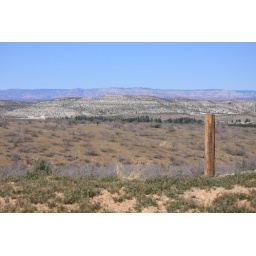
Taken in Camp Verde. Sedona's red rocks in the distance.